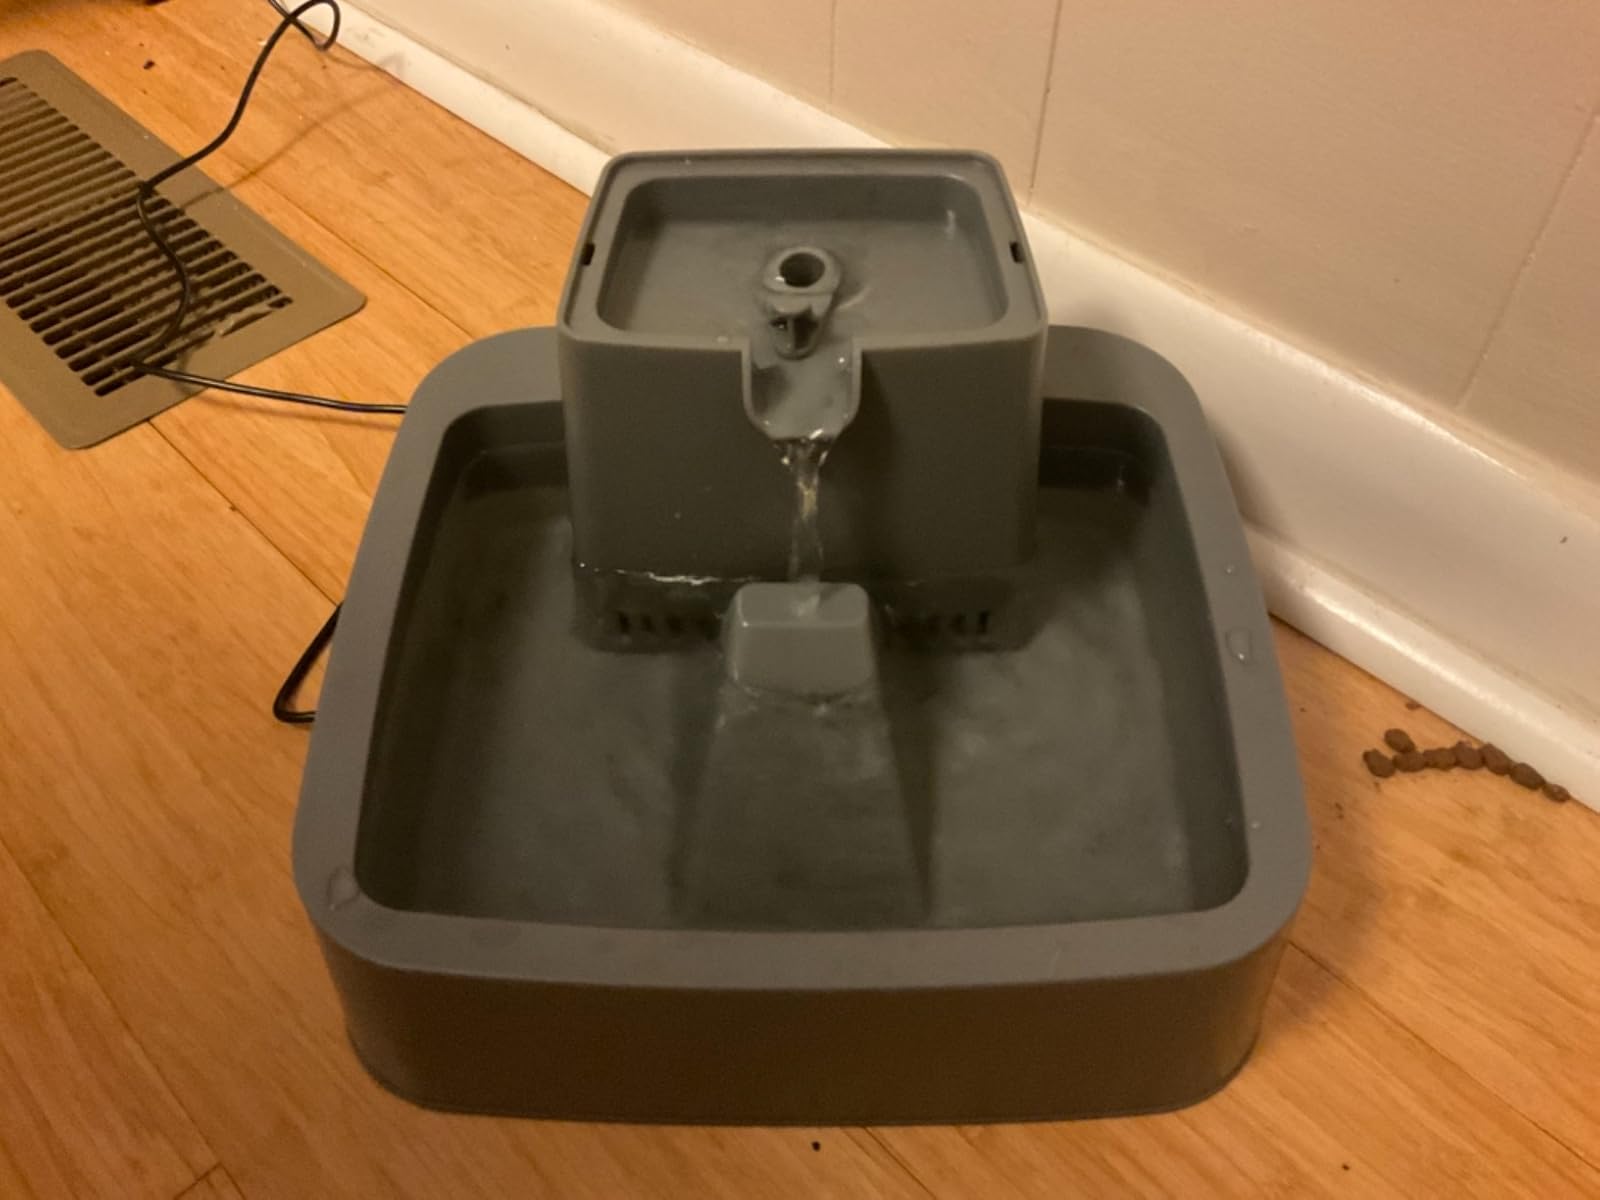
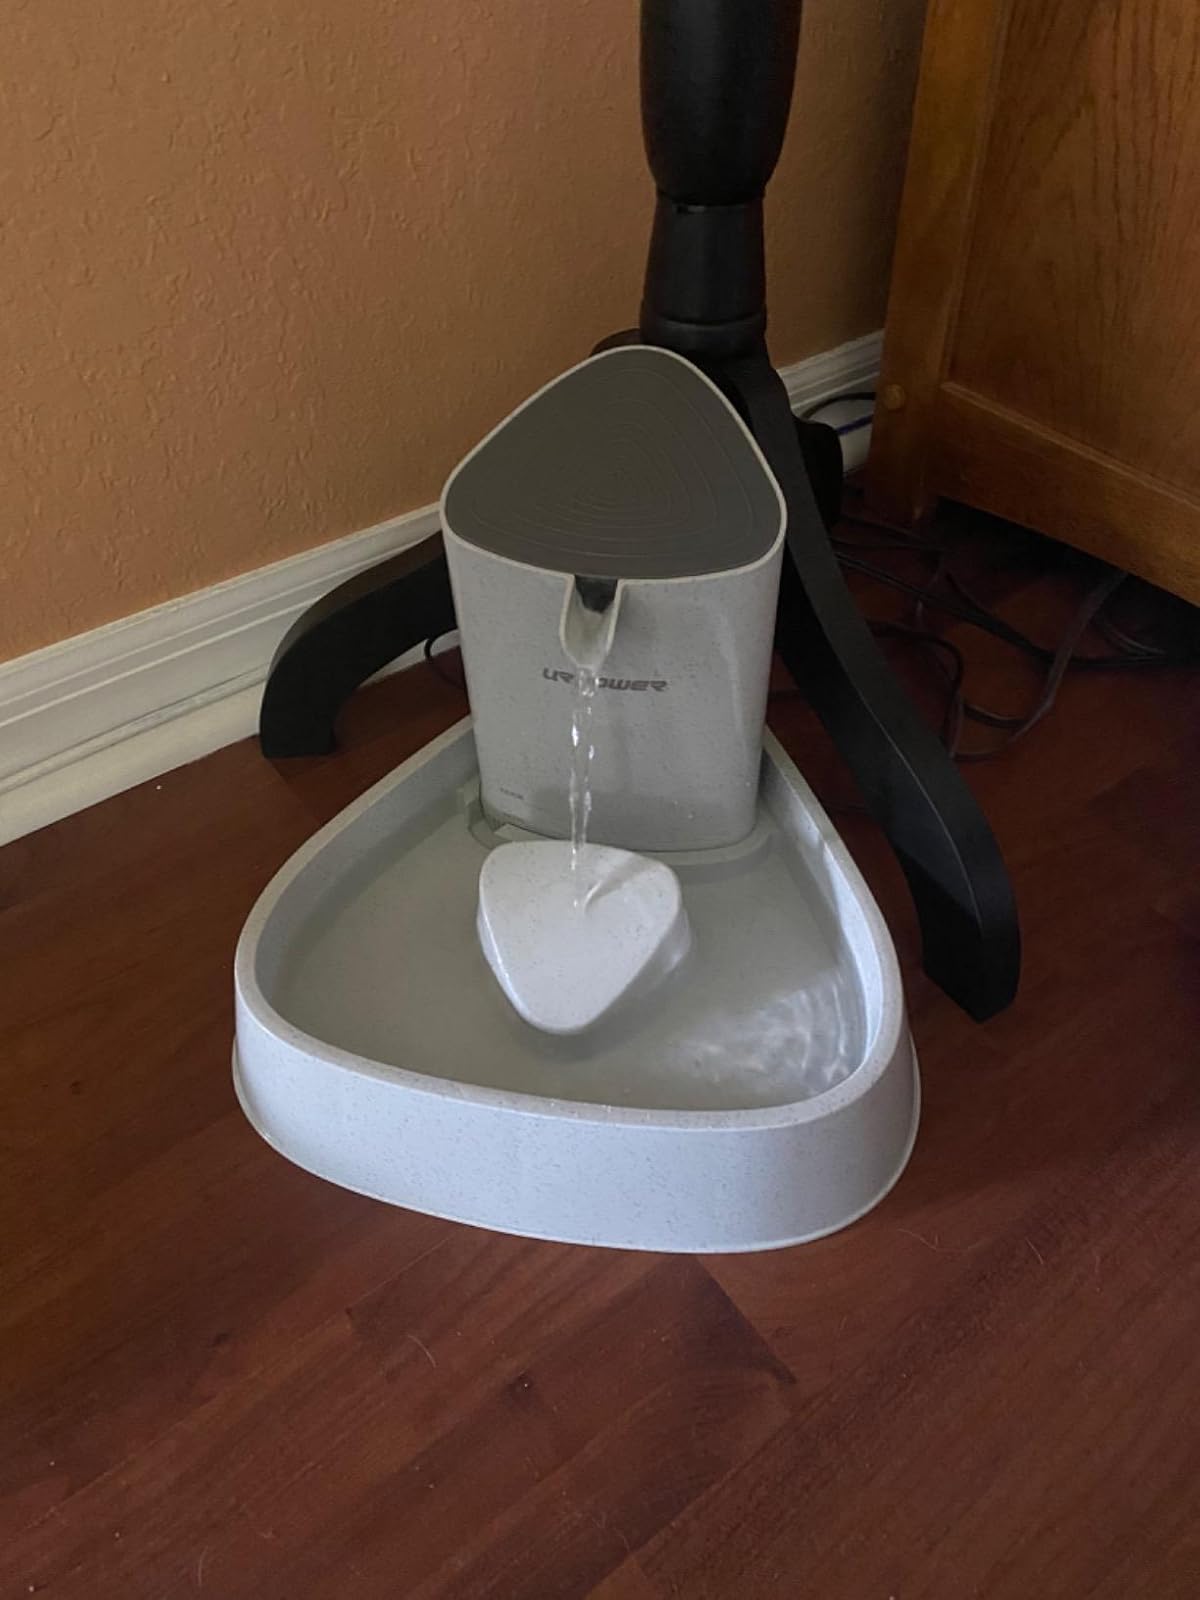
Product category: items_bowl
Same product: no